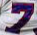
Number: 7